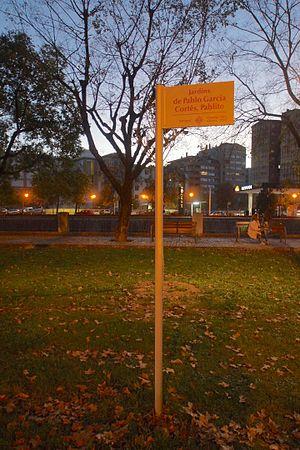
Gérone (Carrer del Carme), Catalogne: Panneau au parc dédié a Pablo García Cortés